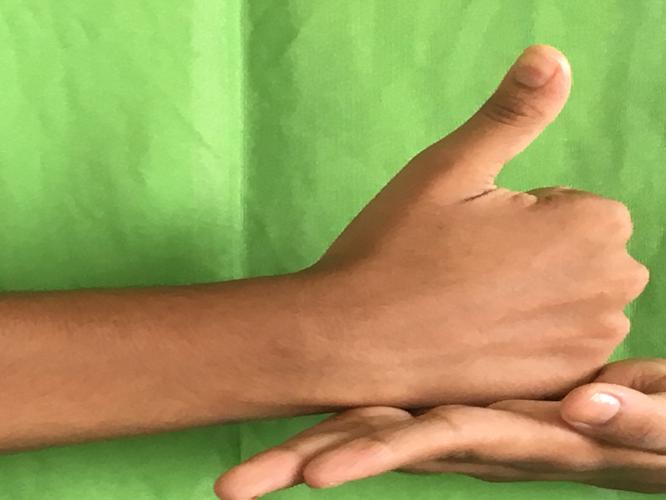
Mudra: Shivalinga
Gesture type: double_hand